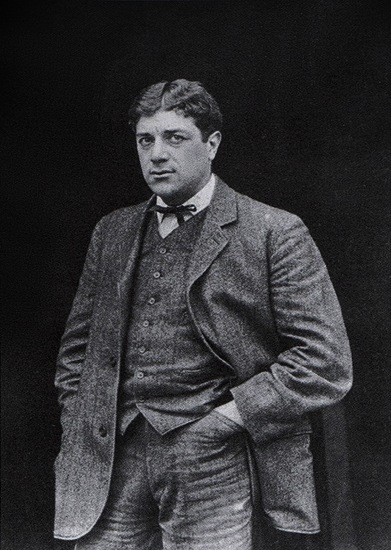
ฌอร์ฌ บรัก

ฌอร์ฌ บรัก () เป็นศิลปินในคติโฟวิสต์และต่อมาในบาศกนิยม บรักเกิดเมื่อวันที่ 13 พฤษภาคม ค.ศ. 1882 เติบโตในเมืองเลออาฟร์ () และเริ่มศึกษาศิลปะที่โรงเรียนศิลปะในเมืองนี้เมื่ออายุ 17 ปี เขาได้รับการฝึกฝนเป็นช่างทาสีและตกแต่งบ้านเหมือนพ่อและปู่ของเขา บรักมุ่งมั่นจะเป็นมัณฑนากรมากกว่าจิตรกร เขาใช้เวลากลางวันทำงาน และในช่วงเย็นก็ได้เรียนทักษะงานจิตรกรรมด้วยตั้งแต่ปี 1897-1899 ในปีถัดมาเขาก็ได้ย้ายเข้าสู่กรุงปารีสเพื่อศึกษาต่อ และเมื่อชีวิตของเขาก็ได้มาพบกับดูฟีและฟิทซ์ ศิลปินในคติโฟวิสต์ ทำให้เขาหันเหสู่การสร้างสรรค์จิตรกรรมและรวมกลุ่มกับศิลปินคติโฟวิสต์
== รูปแบบการทำงาน ==
=== คติโฟวิสต์ ===
งานเริ่มแรกของบรักนั้นเป็นงานแบบอย่างลัทธิประทับใจ แต่หลังจากที่เขาได้เห็นผลงานของกลุ่มคติโฟวิสต์ ซึ่งในตอนนั้นบรักเป็นศิษย์ของลิออง บองนาท์ ที่เอกอลเดโบซาร์ ซึ่งที่นี่เขาได้พบกับดูฟี และ ฟิทซ์ ผู้ที่เป็นชาวเมืองเลออาฟร์เช่นเดียวกัน และทั้งคู่ต่างสนใจและปฏิบัติตามหลักของคติโฟวิสต์ จึงโน้มน้าวบรักให้เข้าร่วมกลุ่มด้วย ซึ่งตัวของบรักเองก็มีความประทับใจในผลงานของศิลปินกลุ่มนี้อยู่แล้ว เมื่อคราวเปิดงานแสดงเป็นครั้งแรกที่ ซาลงโดตอน (Salon d’Automme) เขาจึงเข้าร่วมกลุ่มทำการวาดภาพตามหลักของคติโฟวิสต์ และในระยะเวลาไม่กี่ปีที่เข้ามาสู่วงการศิลปะ บรักประสบความสำเร็จด้านการเงินจากการจำหน่ายภาพได้มากคนหนึ่ง เพราะเป็นคนมีฝีมือและเทคนิคดี เห็นได้จาก ในค.ศ. 1907 บรักประสบความสำเร็จในการแสดงผลงานแบบโฟวิสต์ ซึ่งคาห์น ไวเลอร์ นักธุรกิจศิลป์ผู้สนับสนุนศิลปะร่วมสมัย ได้ทำสัญญาผูกขาดซื้องานของบรักทั้งหมด อีกทั้งยังช่วยจัดงานแสดงส่วนตัวเป็นครั้งแรกที่หอศิลป์ของเขาเองอีกด้วย
รูปแบบของบรักค่อย ๆ มีวิวัฒนาการไปอย่างช้า ๆ โดยได้รับอิทธิพลจากผลงานเก่า ๆ ของปอล เซซาน ที่ซาลงโดตอน และเกิดผลกระทบอย่างมากต่อศิลปินล้ำยุคในปารีส และในปีเดียวกันนี้อาปอลีแนร์ ผู้เป็นนักวิจารณ์และกวีคนสำคัญคนหนึ่ง ได้แนะนำบรักให้รู้จักกับปาโบล ปีกัสโซ และทั้งสองต่างสนิทสนมจนกลายเป็นเพื่อนรักในระยะเวลาอย่างรวดเร็ว และต่างช่วยกันค้นคิดหาแนวทางศิลปกรรมแนวใหม่ อีกทั้งยังร่วมมือศึกษาและทำงานร่วมกันบ่อยครั้ง จนทำให้เกิดลัทธิใหม่อย่างบาศกนิยมขึ้นมาในที่สุด
=== บาศกนิยม ===
ไฟล์:Portuguese-1911 jpg!Blog.jpg|left|150px|George Braque,Portugese,1911 ,Oil on canvas 116.8 cm × 81 cm Kunstmuseum Basel, Switzerland | thumb
งานจิตรกรรมของบรักในปี 1908-1913 ได้แสดงให้เห็นถึงความสนใจใหม่ของบรักในเรื่องของรูปทรงเรขาคณิตและทัศนียภาพที่เกิดขึ้นพร้อมๆกัน ซึ่งเขาทำการศึกษาอย่างจริงจังเกี่ยวกับผลกระทบจากการใช้แสงและทัศนียวิทยา ในภาพวาดคนเปลือยของเขาระยะนี้เน้นให้เห็นถึงการเอาใจใส่ในโครงสร้างของรูปทรงอย่างชัดเจน รูปร่างมีความง่ายและตัดเส้นรอบนอกด้วยรูปสีดำ หนักและหนา พื้นหลังภาพมีรายละเอียดปรากฏเป็นรูปเหลี่ยมใหญ่ มีแง่มุม ซึ่งในระหว่างปี ค.ศ. 1908-1909 นั้นเขาได้วาดภาพทิวทัศน์ไว้หลายภาพ โดยเริ่มต้นจากหลักความคิดของพอล เซซาน แล้วค่อยพัฒนาเข้าสู่หลักทฤษฎีของลัทธิคิวบิสม์ เช่น หลีกเลี่ยงการใช้หลักเกณฑ์เก่าๆ ที่ทำให้ภาพเกิดมิติและรูปวัตุในช่องว่าง เขาได้สร้างภาพให้เต็มไปด้วยพื้นระนาบ มีการใช้เส้นแบบเรขาคณิต ไม่เพียงเท่านั้น เขากับปิกัสโซ ร่วมมือกันคิดค้นให้ลึกซึ้งลงไปอีก มีการวิเคราะห์ความเป็นนามธรรมของรูปทรง ทั้งคู่ได้ถึงจุด เฮอเมทิคสไตล์ (Hermetic Style) คือรูปทรงที่ทึบตัน ประมาณปี ค.ศ. 1911
บรักถือได้ว่าเป็นจิตรกรคนแรกที่นำตัวหนังสือมาใช้กับภาพจิตรกรรม ซึ่งอาจมีผู้ทำมาก่อนแต่ไม่เด่นชัดมากเท่านี้ เห็นได้จากภาพชื่อ “ชาวโปรตุเกส” ที่วาดขึ้นในปี ค.ศ. 1911 ส่วนการใช้เศษวัสดุต่างๆเช่น กระดาษ ผ้า หรือที่เรียกกันว่า งานคอลลาจ นั้น ได้ใช้ในปีถัดมา ซึ่งบรักสามารถผสมสิ่งที่อ่านได้ เช่น ตัวหนังสือ เข้ากับความจริงอันเป็นรูปธรรมปรากฏในผลงาน ทั้งยังเพิ่มคุณค่าในด้านความงามแบบมัณฑนศิลป์ หรือแบบศิลปะตกแต่ง ดังเช่นการใช้กระดาษที่หยาบหรือมีลวดลายต่างๆกัน เพิ่มรอยพื้นผิว () ทำให้ผลงานของเขานั้นดูสนุกตามากยิ่งขึ้น และเมื่อต้นปี ค.ศ. 1930 ความเคลื่อนไหวของลัทธิคิวบิสม์เบาลง เมื่อศิลปะนิยมแบบเซอเรียลลิสม์ได้รับความนิยมแทนที่ ในขณะที่ผลงานของปิกัสโซหันเหไปทำงานตามแนวลัทธิใหม่ แต่บรักยังคงยืนหยัดทำงานแนวคิวบิสม์ต่อไป นอกจากนี้ยังหันไปทำงานประติมากรรมด้วย ส่วนมากจะเป็นภาพของสัตว์ต่างๆ เช่น ม้า ปลา เป็นงานชิ้นเล็กๆ และมีลักษณะแบนซึ่งให้ความงามแบบเรียบๆ และมีเสน่ห์ ได้รับความนิยมจากนักออกแบบที่ระลึกนำไปดัดแปลงเป็นศิลปะตกแต่งบ้าน
== อ้างอิง ==
* Dora Vallier .Braque : the complete graphics ( New York : Gallery Books, 1982)
* Braque : still lifes and interiors (London : South Bank Centre, 1990)
* Jean Leymarie. Georges Braque (New York : Solomon R. Guggenheim Museum, 1988)
* กำจร สุนพงษ์ศรี. ศิลปะสมัยใหม่ (กรุงเทพฯ: สำนักพิมพ์แห่งจุฬาลงกรณ์มหาวิทยาลัย, 2554)
* จิระพัฒน์ พิตรปรีชา. โลกศิลปะศตวรรษที่ 20 (กรุงเทพฯ: เมืองโบราณ, 2545).
== แหล่งข้อมูลอื่นๆ ==
* Edwin B. Mullins.Braque (London : Thames and Hudson, 1968)
หมวดหมู่:จิตรกรชาวฝรั่งเศส
หมวดหมู่:บุคคลจากเลออาฟวร์